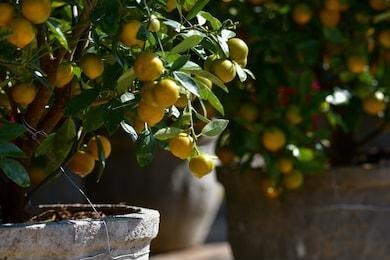
Label: mandarine